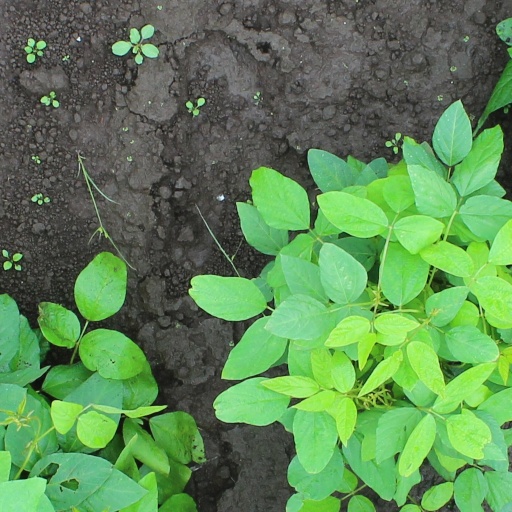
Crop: soybean